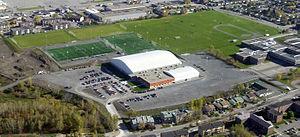
Le Centre sportif Bois-de-Boulogne est un centre de soccer situé à Laval, en banlieue de Montréal, dans la province de Québec au Canada. Construit en 2005, il se caractérise par sa structure en bois.
Les Comètes de Laval sont un club de soccer féminin canadien représentant la région de Laval, dans la banlieue nord de Montréal au Québec. Les Comètes jouent dans la Division centrale de la Conférence Centralede la USL W-League. Les couleurs du club sont le blanc, bleu foncé et le bleu clair.